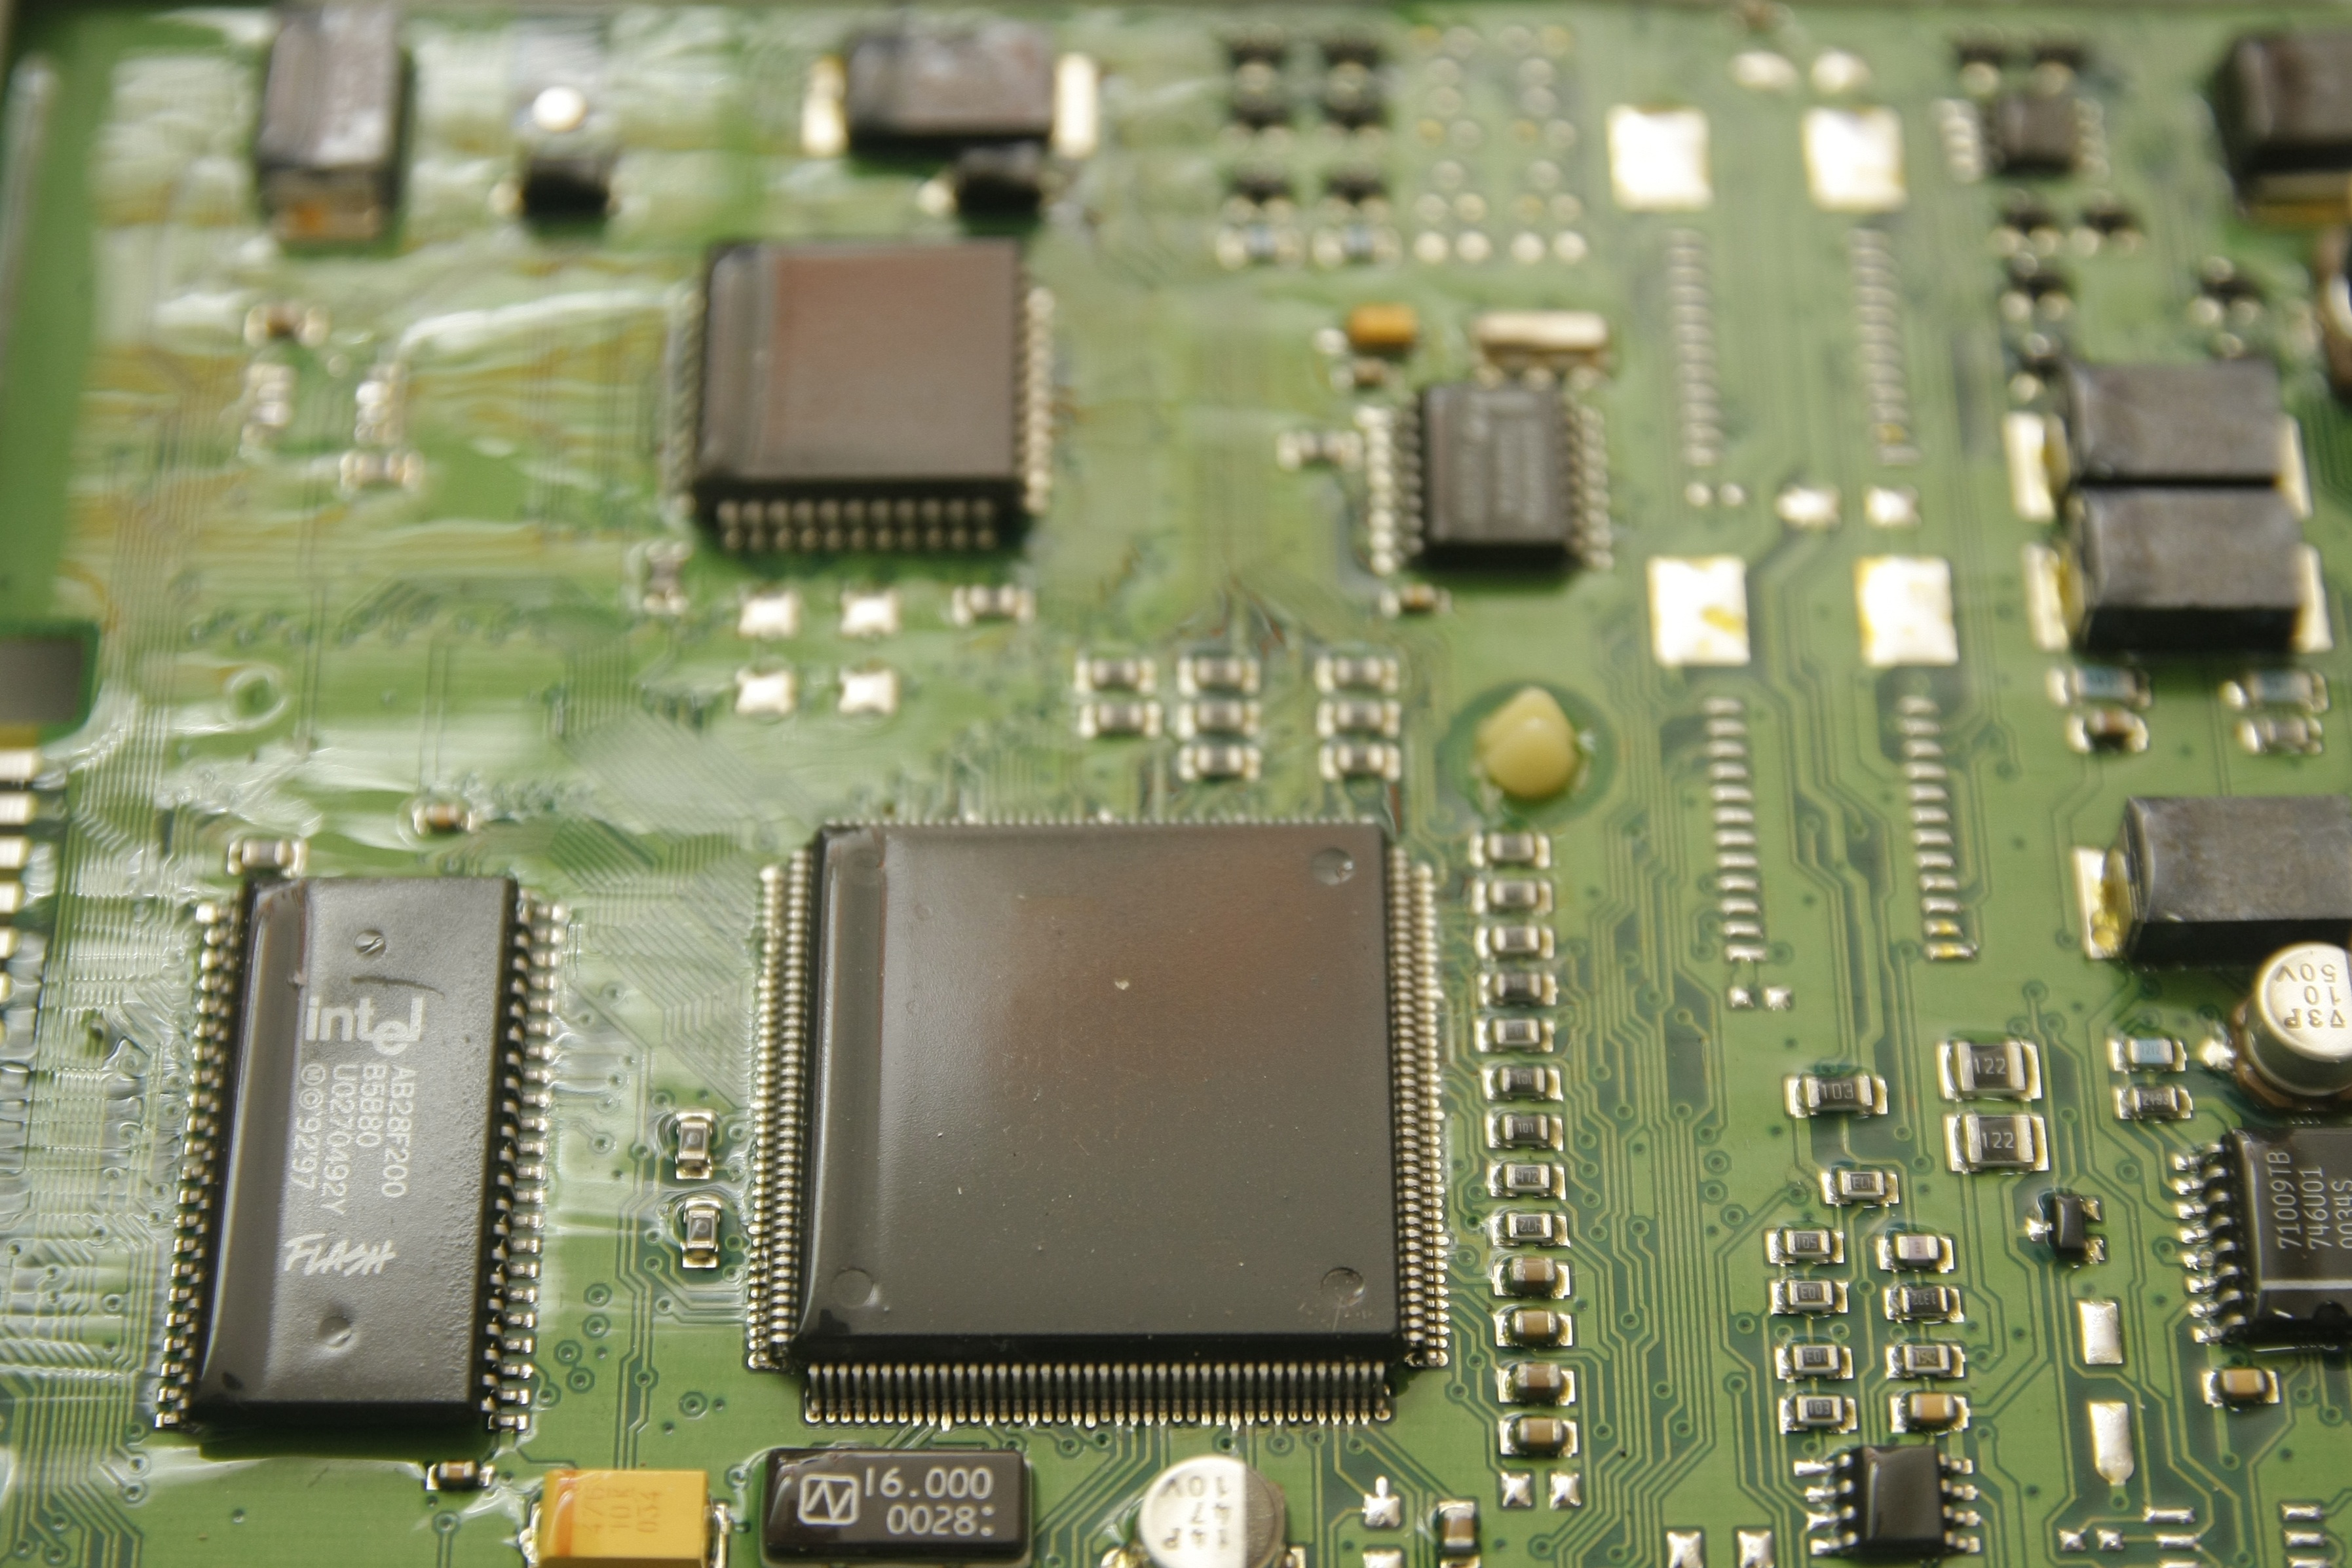
technology, car, plate, electronics, engine, motherboard, switchboard, microcontroller, electronic device, computer hardware, personal computer hardware, network interface controller